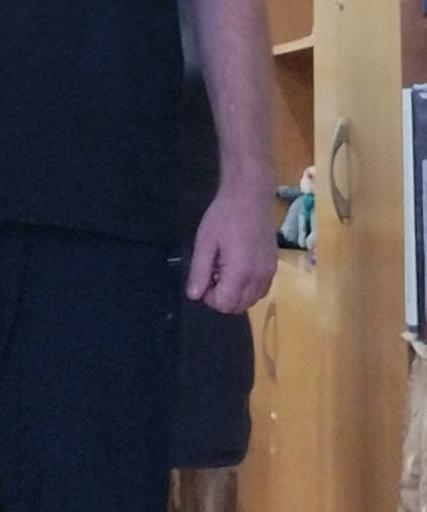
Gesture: no_gesture